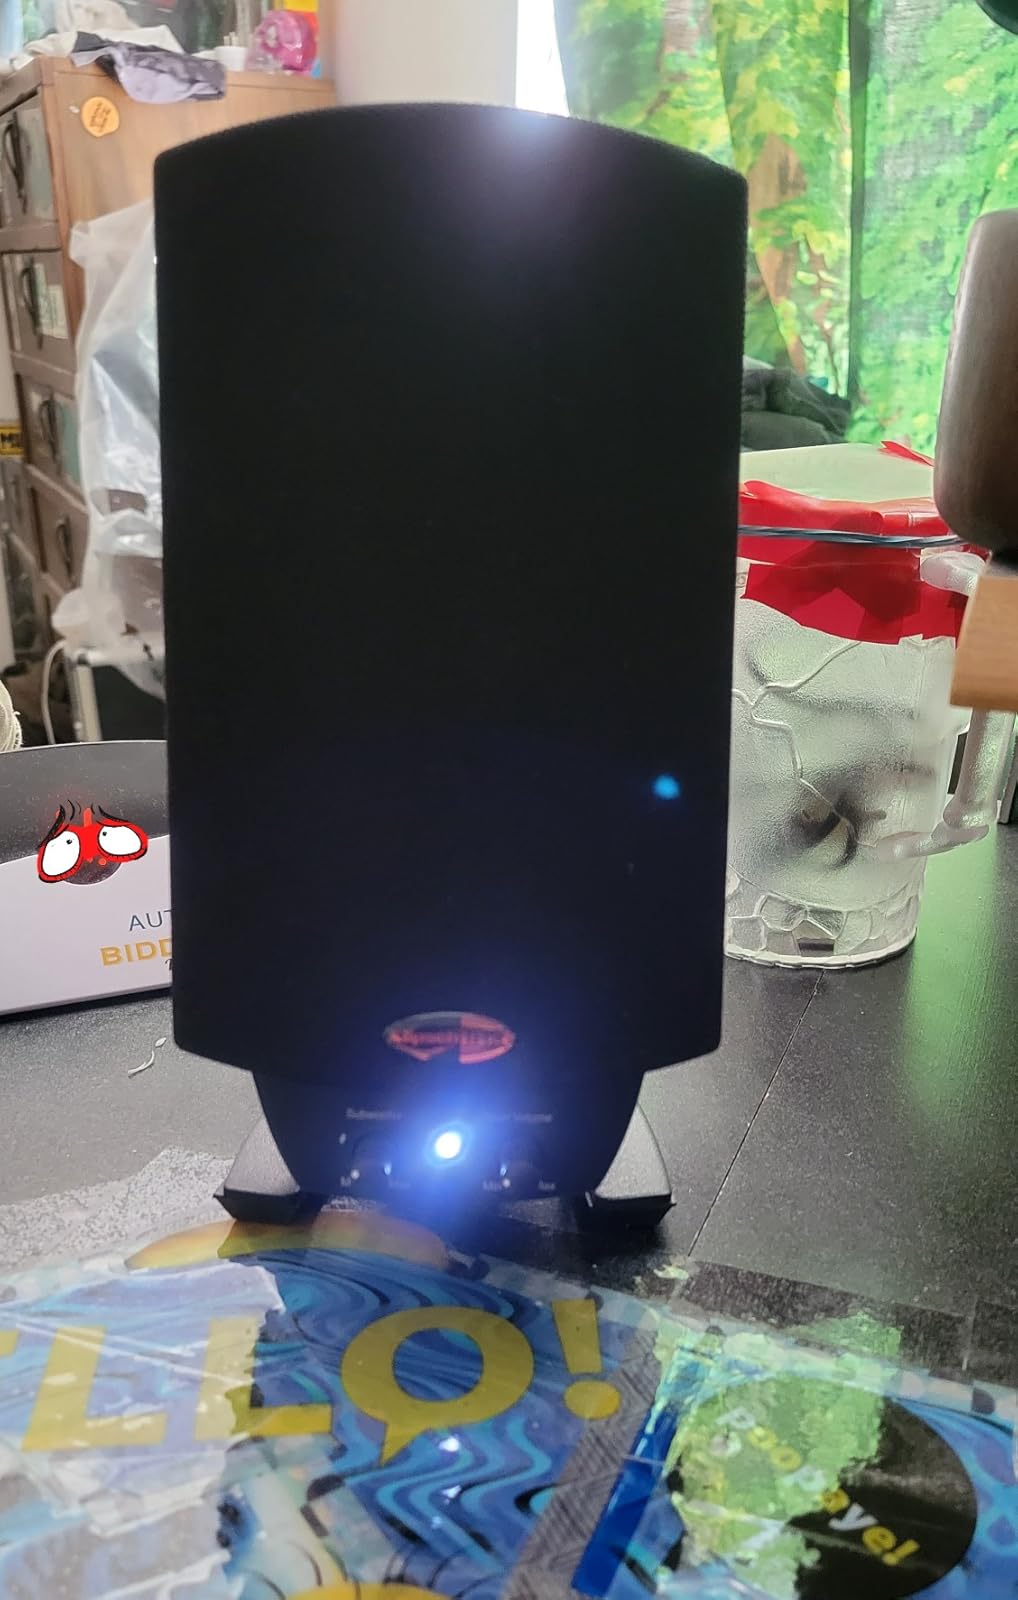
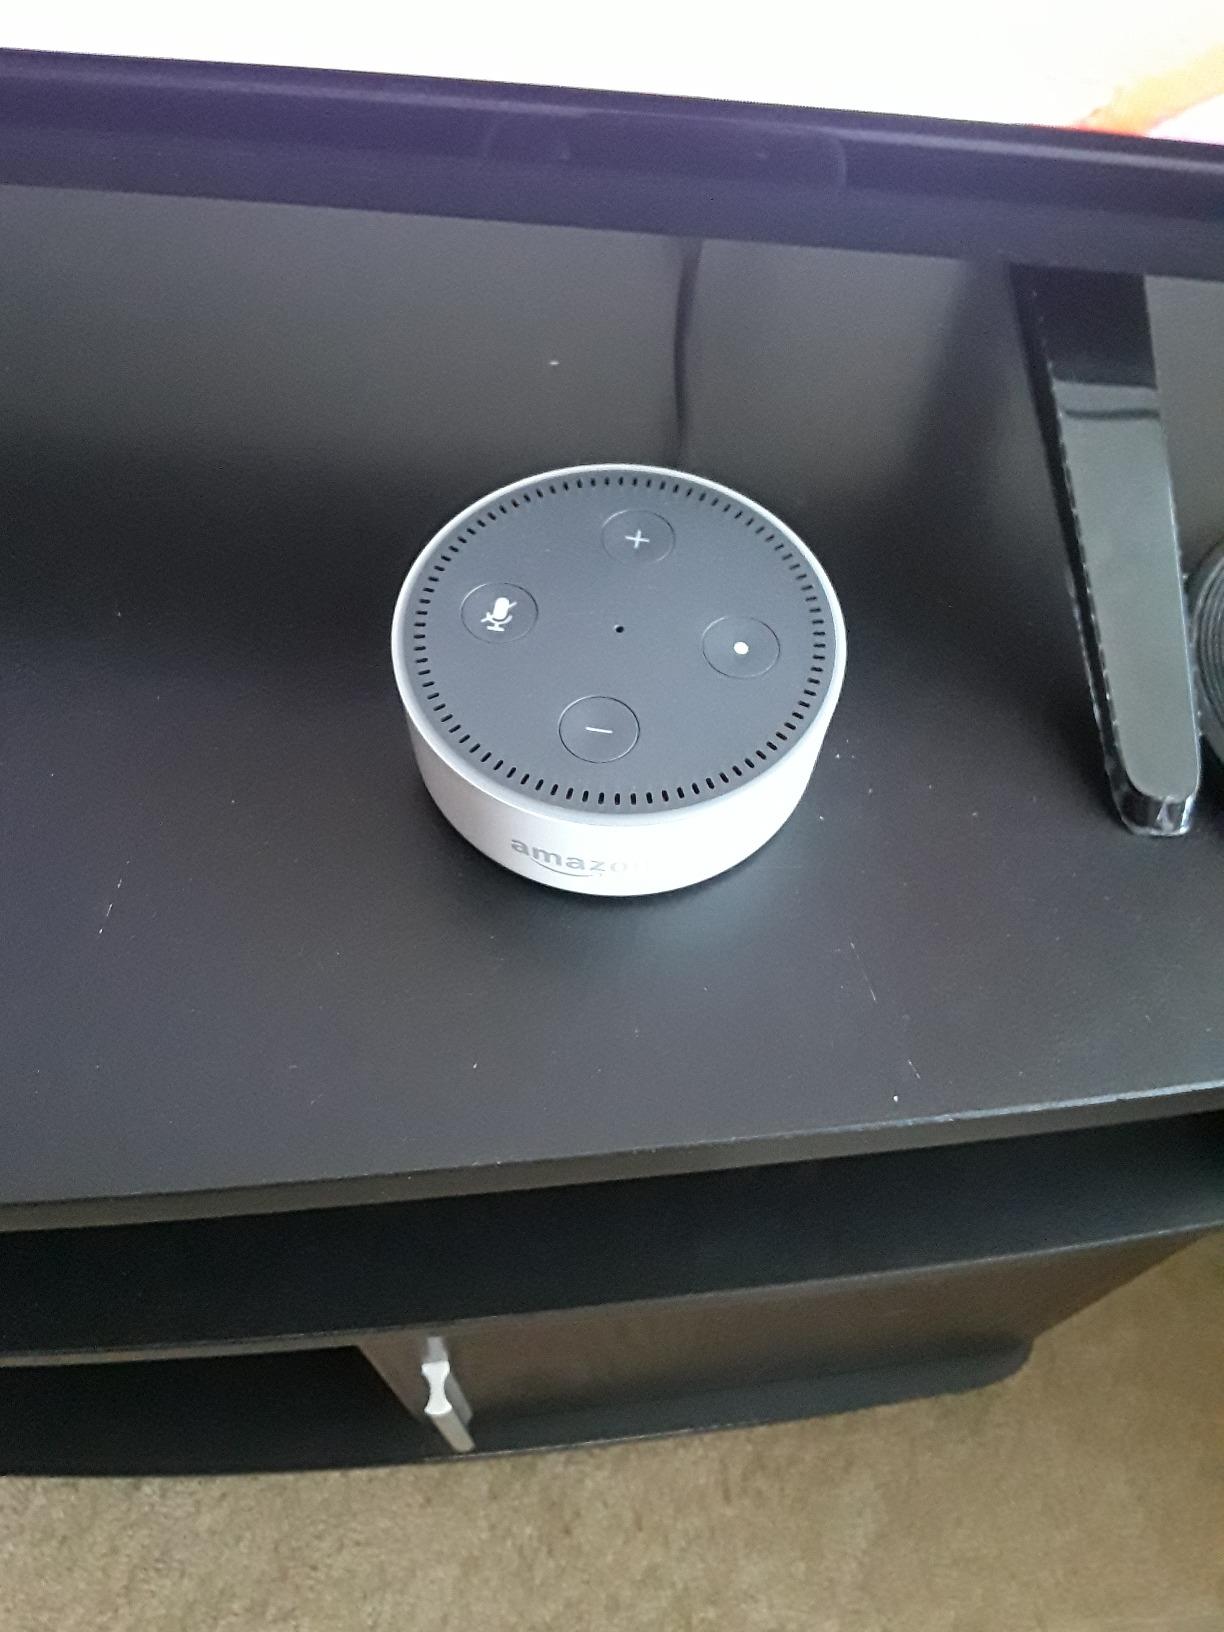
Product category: speaker
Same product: no